Ariana Savalas

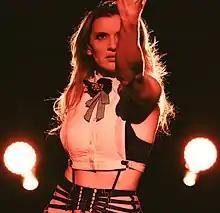
Ariana Savalas at Faena Theater

Savalas began incorporating her own music into live shows, drawing influences from the Weimar Republic era of German Cabaret and the Moulin Rouge. Her 2019 live album, "The Ménage a Tour! Live from Las Vegas" was a showcase of music, songwriting, dance, comedy, and cabaret. Savalas released a single and music video for her original song "Legendary Lover" in early 2020.